I Love It (Lil Pump and Kanye West song)

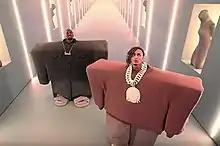
A still from the music video showing Kanye West (left) and Lil Pump (right) wearing giant rectangular body suits

A music video for the single was premiered at the 2018 Pornhub Awards and features an appearance from Adele Givens. West and Lil Pump wear giant, rectangular body suits reminiscent of characters from the video game platform "Roblox" as they walk behind a giant Givens down a hallway lined with women covered in mesh cloth posing as statues, while Givens occasionally turns to give them stern looks. The women statues can be seen moving, breathing, and shifting throughout the video. The video was executive-produced by Spike Jonze and directed by West and Amanda Adelson. Shortly after the release, Jonze revealed the early sketches for it. The music video garnered 76 million views globally in its first week surpassing "This Is America" by Childish Gambino as the biggest opening week on YouTube for a hip-hop video. Soon after its release, the video became a popular internet meme.